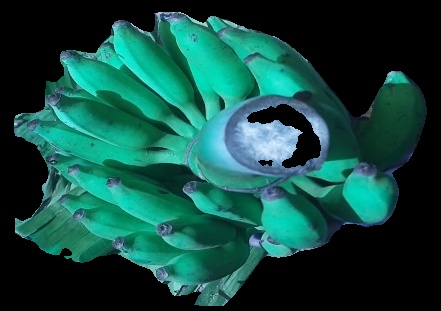
Variety: elakki-bale
Grade: grade3